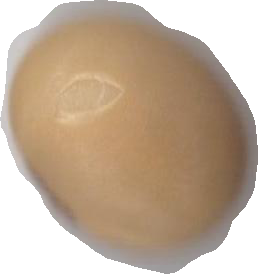
Variety: Anjasmoro